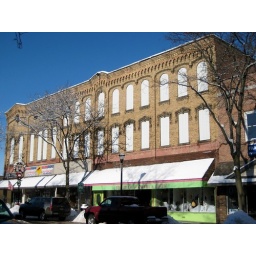
I hate places that replace their glass windows with wooden windows. They don't let in nearly enough light